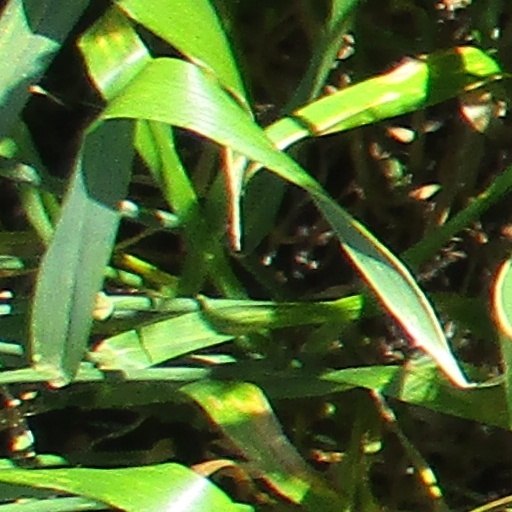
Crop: wheat